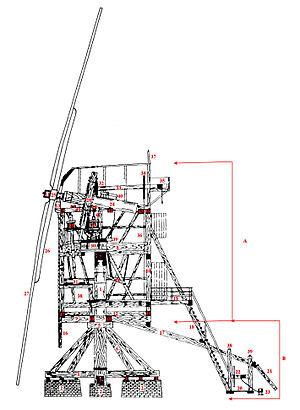
Le moulin sur pivot ou sur chandelier, est un moulin à vent orientable, et le plus ancien moulin à vent en bois des Pays-Bas.